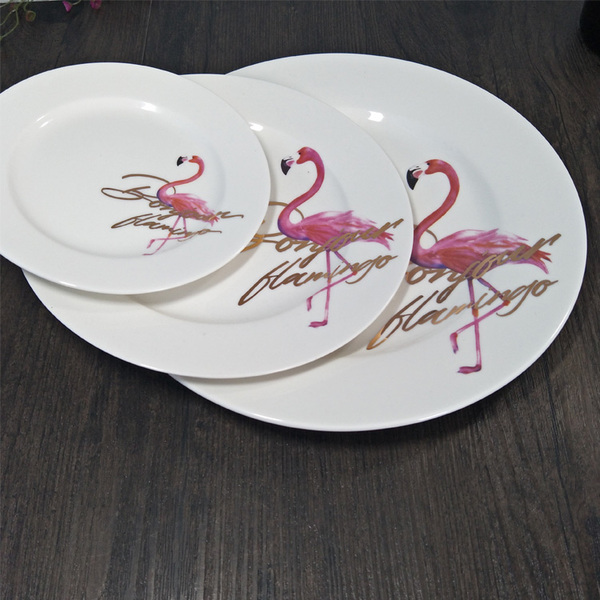
Label: trash